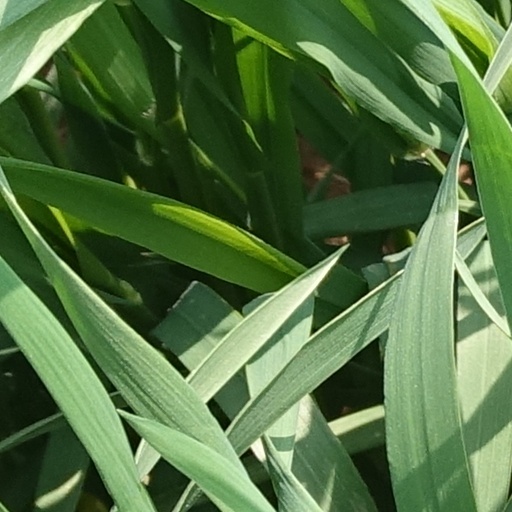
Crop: wheat